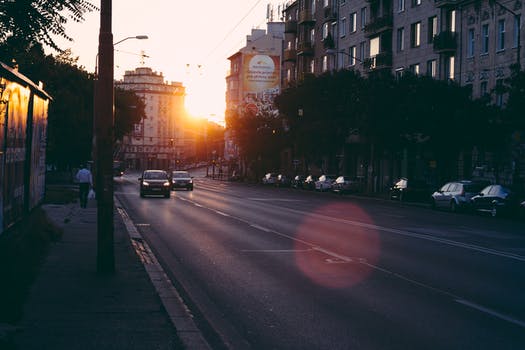
Label: No Watermark